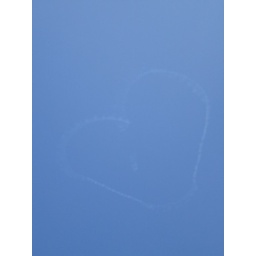
Love in the blue sky